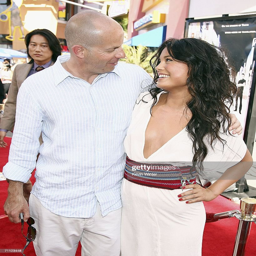
tv producer and actor at the premiere .